Lau Basin

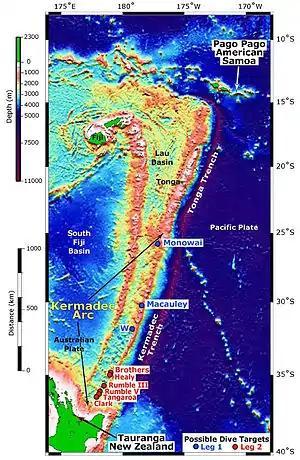
The Lau Basin in the upper part of the arc-backarc complex

The Lau Basin is a back-arc basin (also addressed as "interarc basin") at the Australian-Pacific plate boundary. It is formed by the Pacific plate subducting under the Australian plate. The Tonga-Kermadec Ridge, a frontal arc, and the Lau-Colville Ridge, a remnant arc, sit to the eastern and western sides of the basin, respectively. The basin has a raised transition area to the south where it joins the Havre Trough.